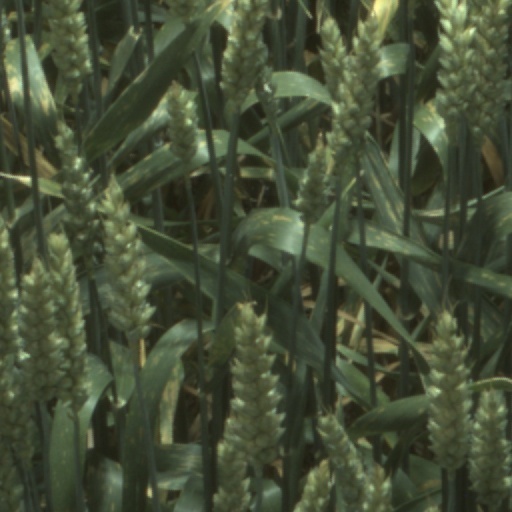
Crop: wheat